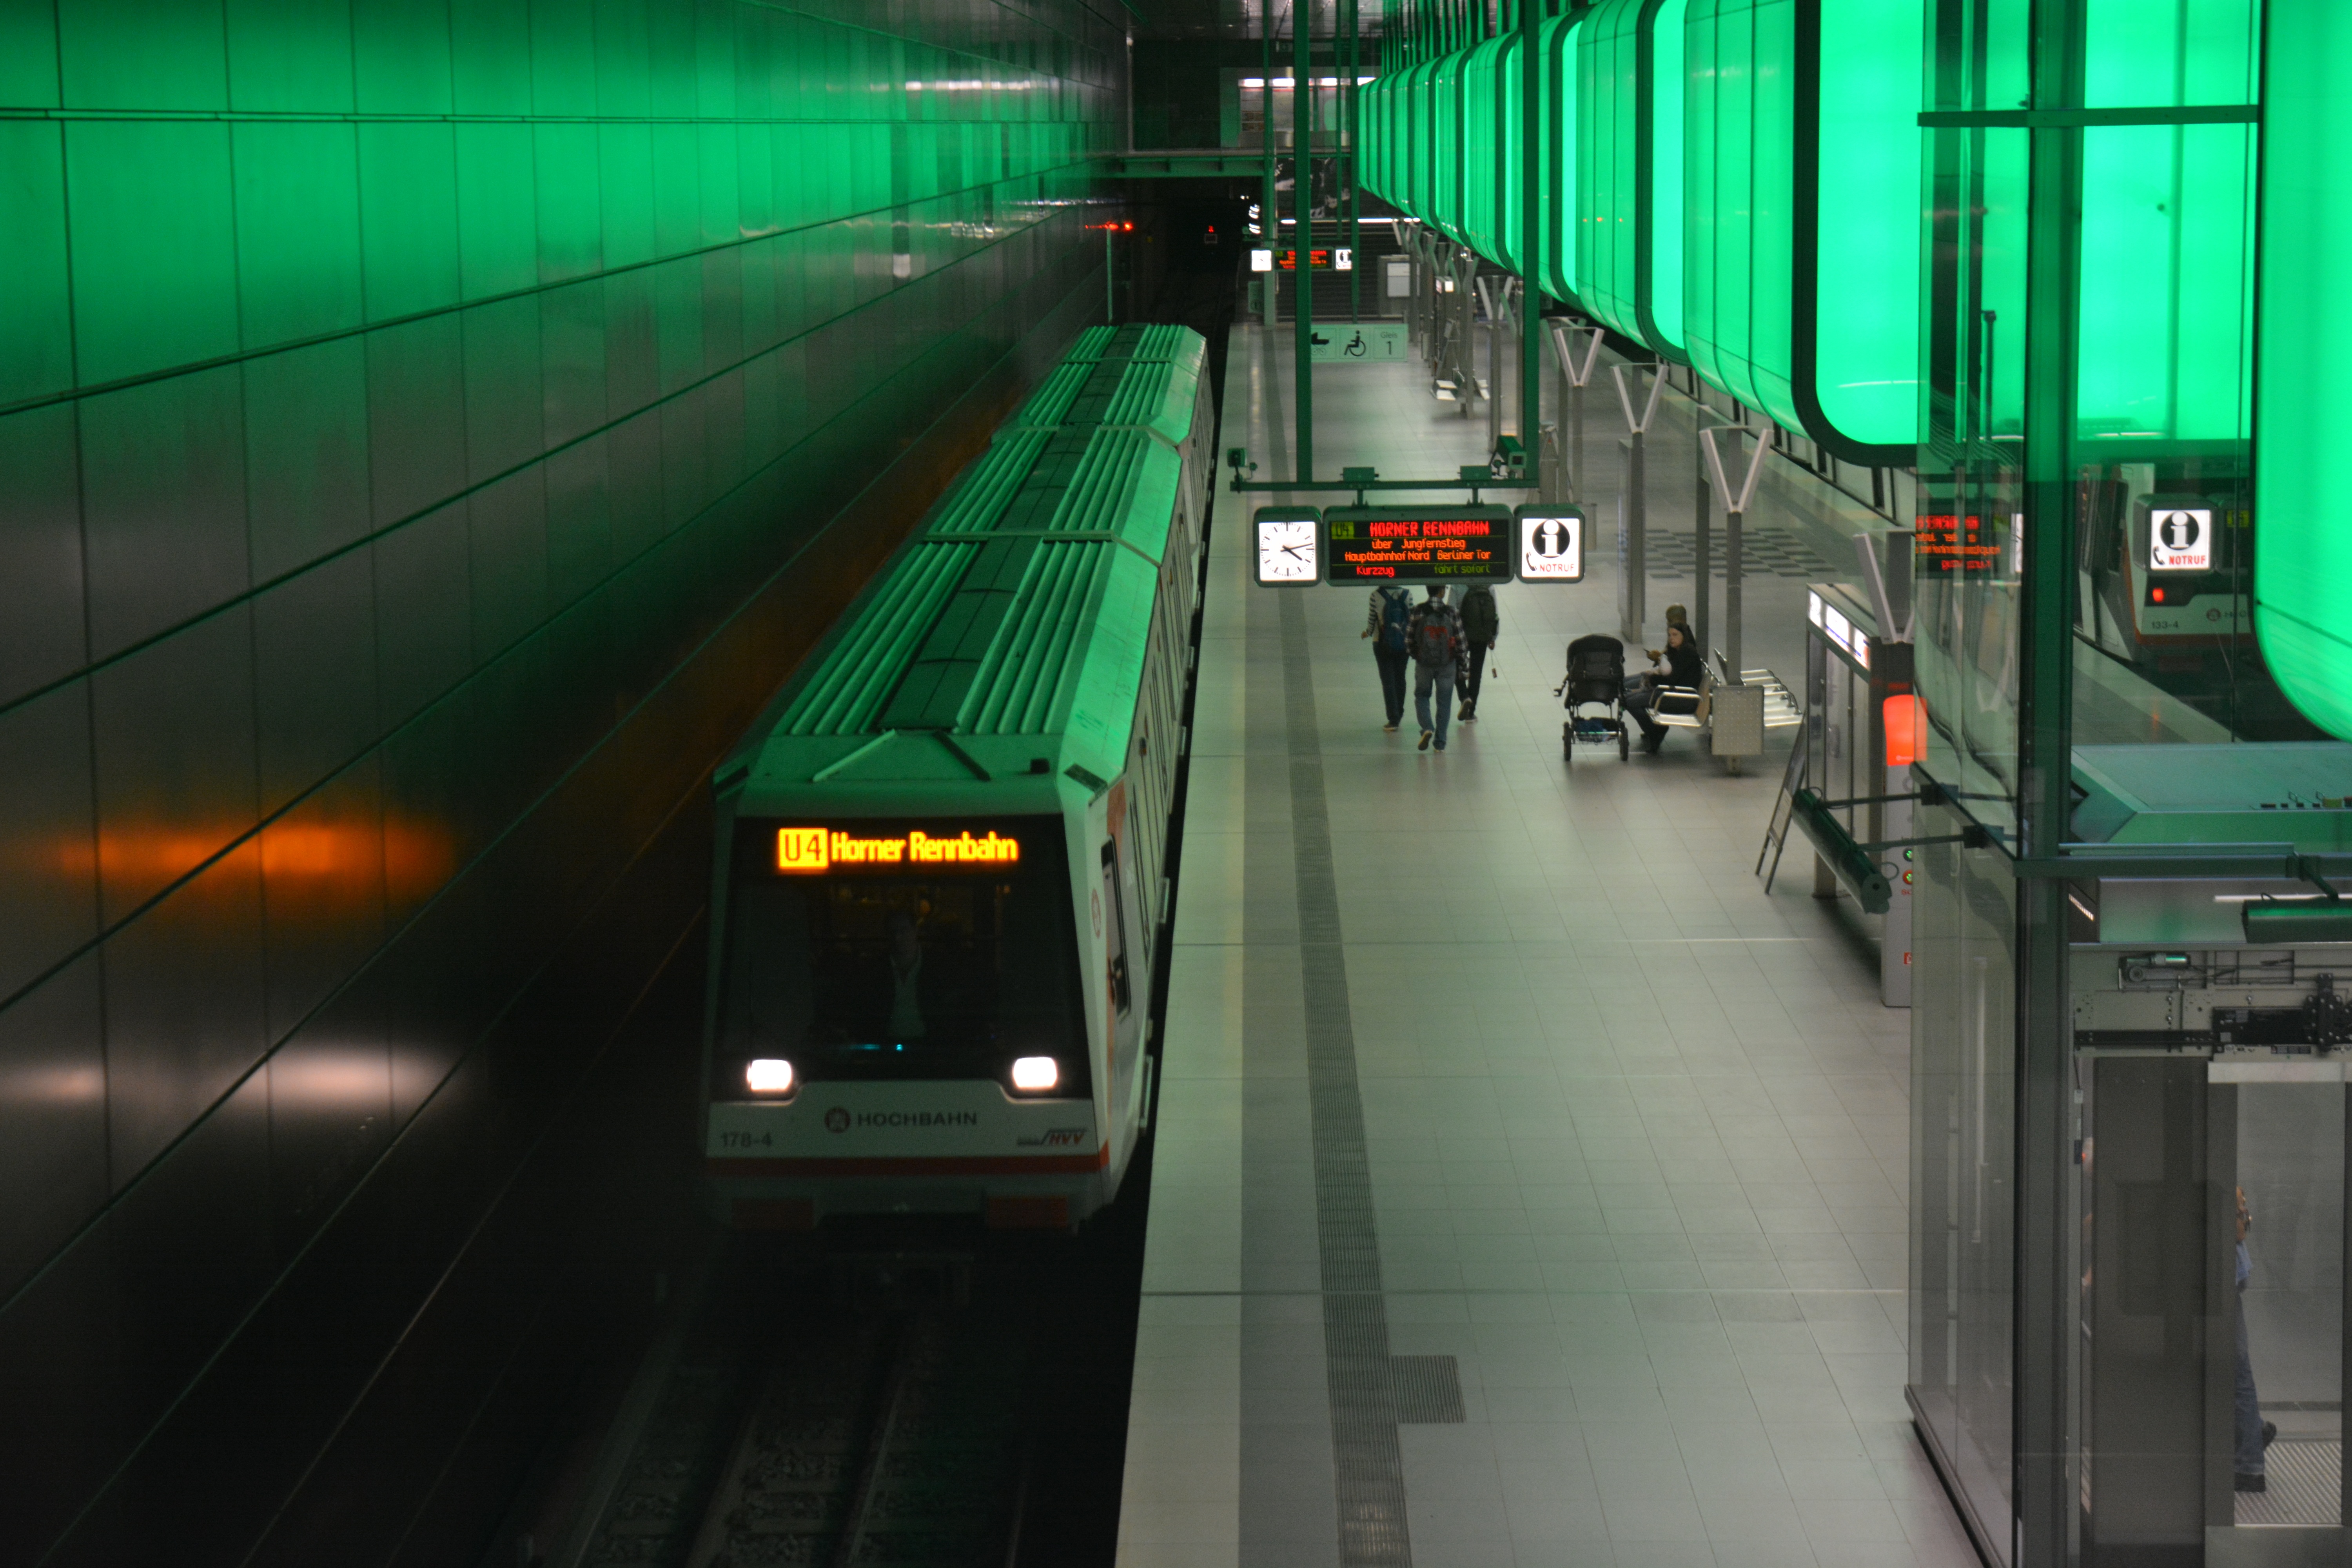
architecture, traffic, tunnel, subway, transport, lane, modern, public transport, infrastructure, lamps, stop, hamburg, screenshot, hanseatic city, harbour city, speicherstadt, lights game, hochbahn, subway station, overseas quartier, u4, rapid transit